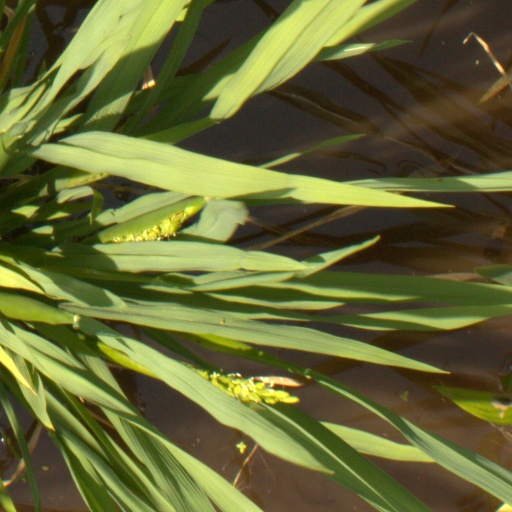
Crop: rice